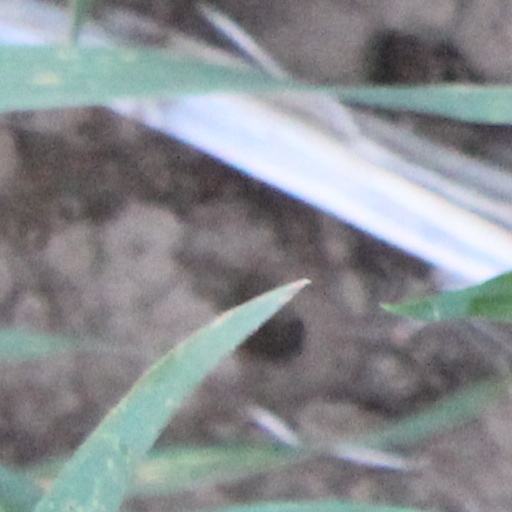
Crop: wheat